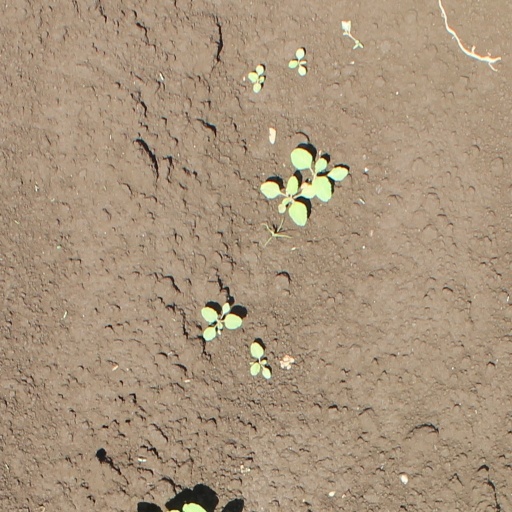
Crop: soybean